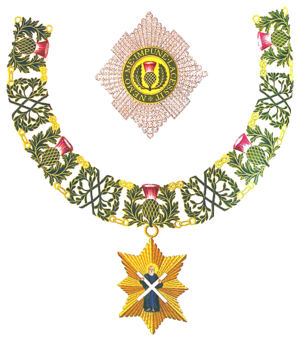
Tidselordenen
Tidselordenen er en skotsk ridderorden.